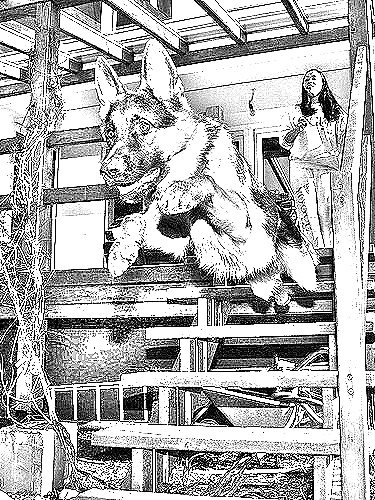
Portrait style: Sketch Portrait